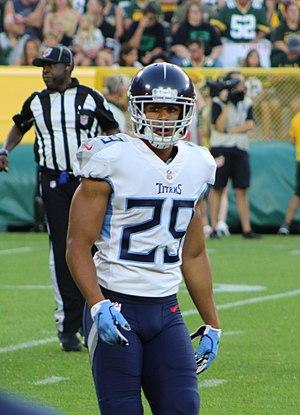
Dane Ashton Cruikshank est un joueur de football américain jouant au poste de safety pour les Titans du Tennessee de la National Football League. Il a joué au football universitaire à l'université de l'Arizona.